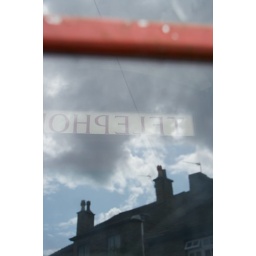
Not many of these old red telephone booths around these days and this one is in a pretty poor state.